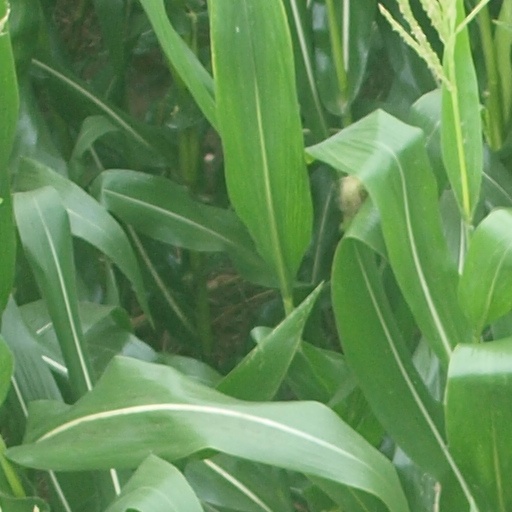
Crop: maize; corn